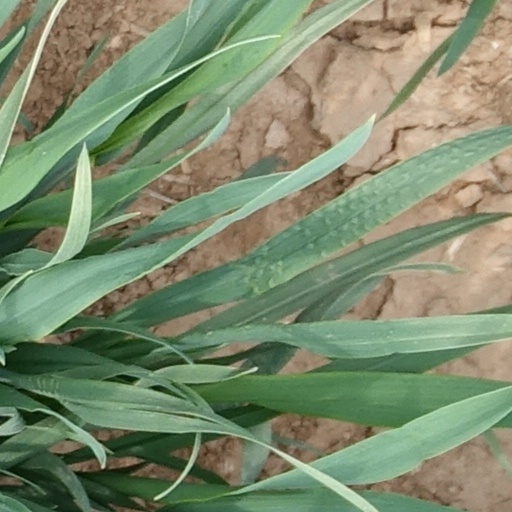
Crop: wheat